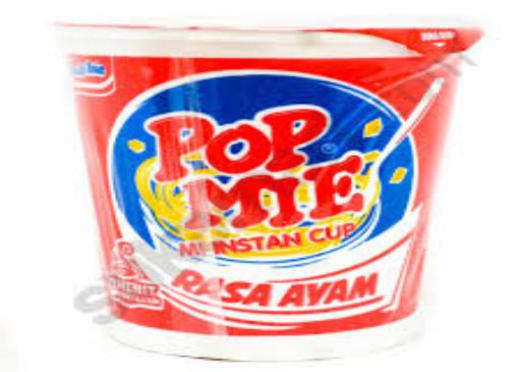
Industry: Food